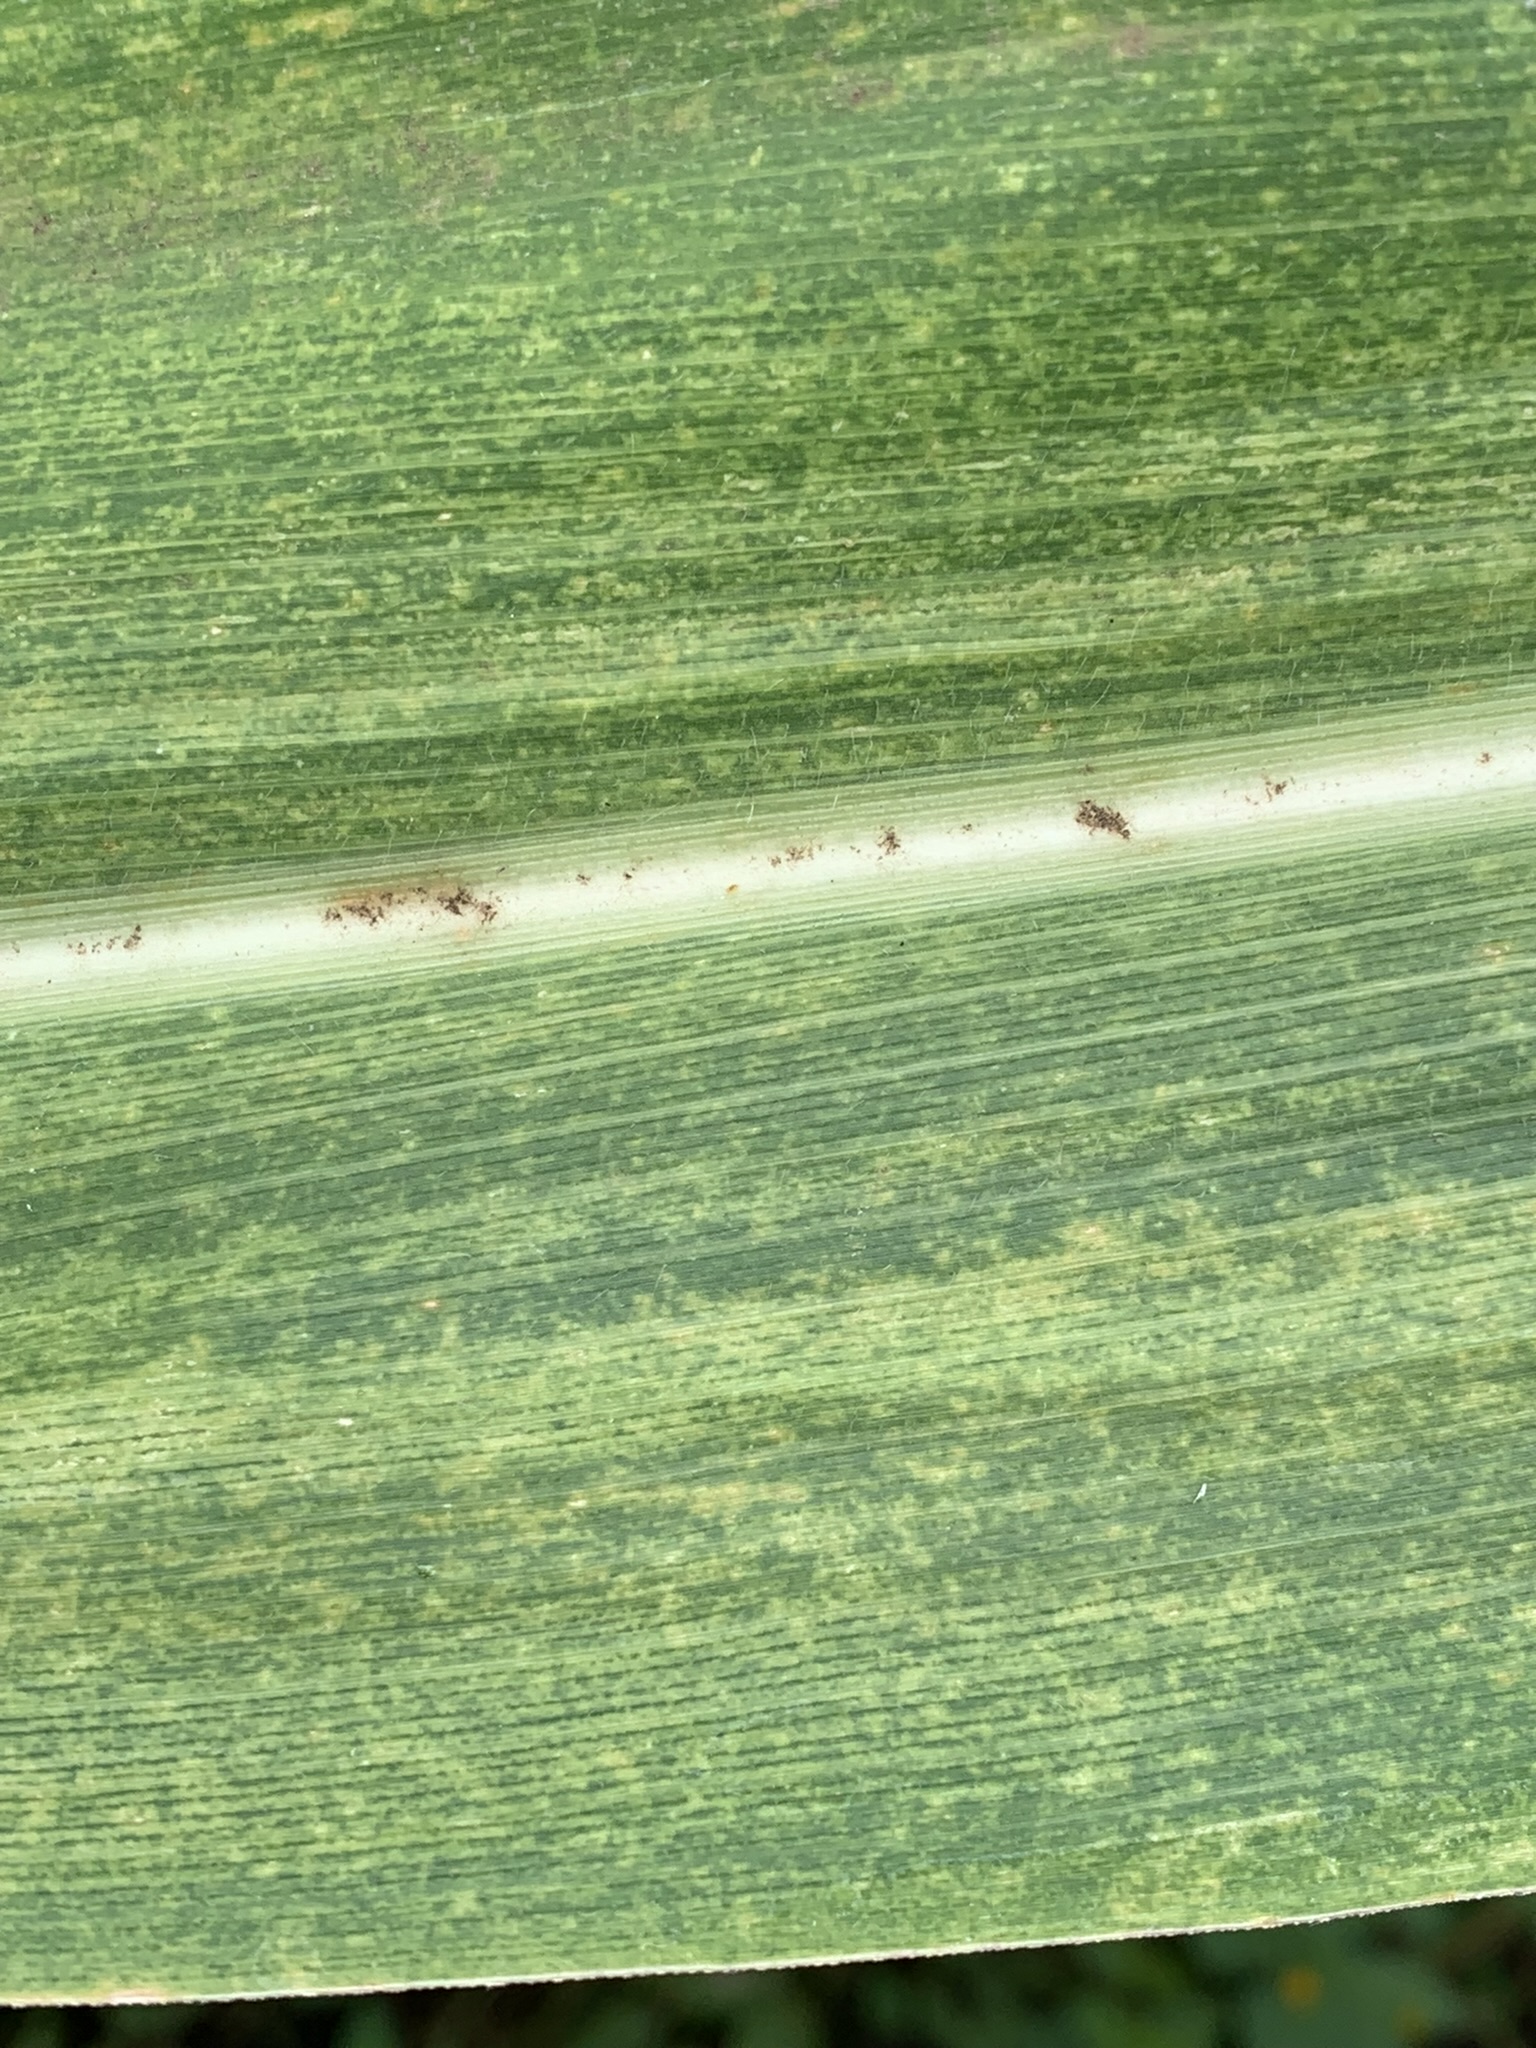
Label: MLN